Presidency of Jimmy Carter

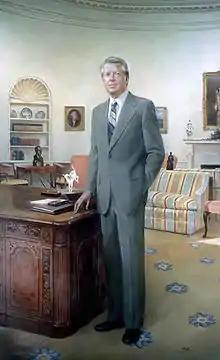
Robert Templeton's portrait of President Carter, displayed in the National Portrait Gallery, Washington, D.C.

President Carter was not a product of the New Deal traditions of liberal Northern Democrats. Instead he traced his ideological background to the Progressive Era. He was thus much more conservative than the dominant liberal wing of the party could accept. British historian Iwan Morgan argues: